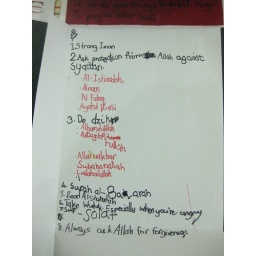
In the black book are lists of ways to fight against the shaytan